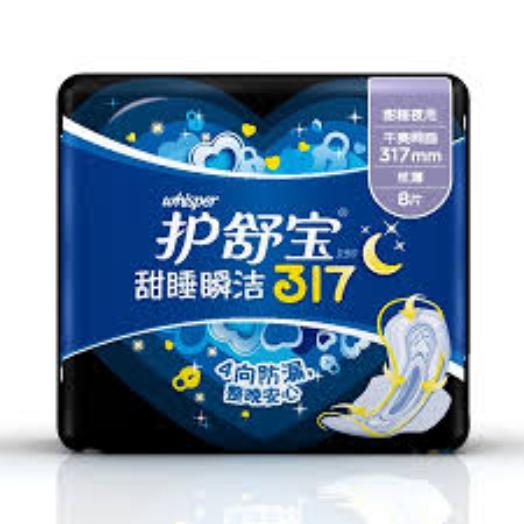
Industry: Necessities